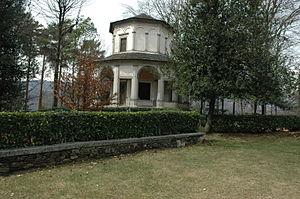
Le Mont Sacré d’Orta se trouve sur un sommet qui domine le lac d'Orta en Piémont dans la province de Novare en Italie du Nord, à une altitude de 400 mètres environ.